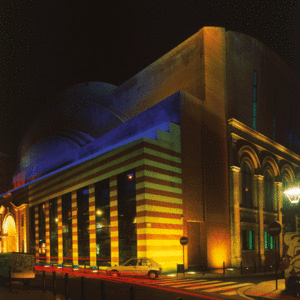
Alain Sarfati, né le 23 mars 1937 à Meknès au Maroc, est un architecte et urbaniste français, auteur de multiples réalisations et dont le travail a été récompensé par divers prix. Il a enseigné l’architecture à l’École des beaux-arts de Paris jusqu’en 2005.